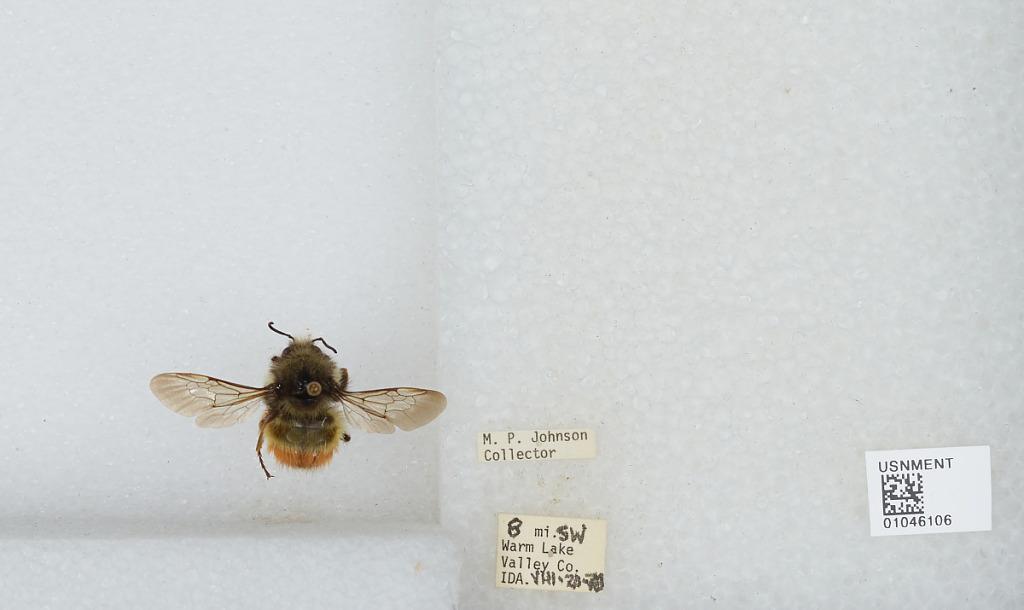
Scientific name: Bombus sp.
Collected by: M. Johnson
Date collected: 1978-8-20
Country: United States
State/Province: Idaho
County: Valley
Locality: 8 miles Southwest of Warm Lake
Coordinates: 44.5956, -115.74